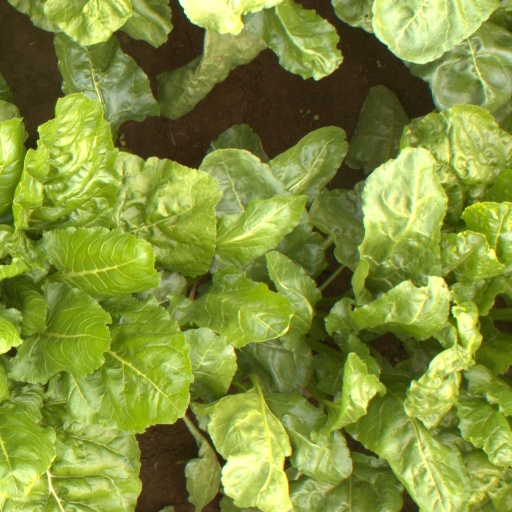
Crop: sugar beet